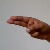
The image shows a hand gesture representing the letter 'H' in Indian Sign Language.